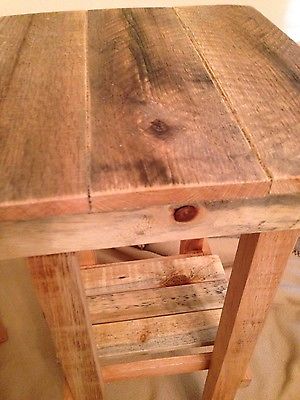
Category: table